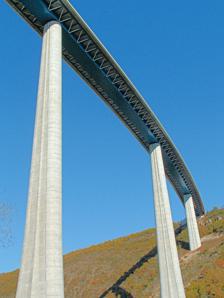
Building: Verrières Viaduct
Country: France
Year built: 2002
Bridge in Occitanie, southern France Verrières Viaduct Viaduc de Verrières View in November 2003 Coordinates 44°11′50″N 3°03′55″E / 44.1972°N 3.0652°E / 44.1972; 3.0652 Carries Vehicles on the A75 autoroute Crosses River Lumensonesque Locale Verrières, Aveyron , Occitanie , southern France Characteristics Design Box girder bridge Material Steel reinforced concrete composite Total length 720 m (2,360 ft) Width 23.5 m (77 ft) Height 141 m (463 ft) Longest span 144 m (472 ft) No. of spans 6 History Architect André Mascarelli Constructed by Spie Batignolles (concrete road deck), Groupe Razel (concrete piers) Construction start August 1998 Construction end January 2002 Construction cost 36,635,000 euros Opened 2002 Inaugurated 2002 Location The Verrières Viaduct is a curved 720-metre concrete autoroute box girder bridge in the south of France, which at one point was briefly the highest bridge in France; it is almost 500 feet tall. History Construction in 2002 (the highest P3 pier is being built, with P2 and P1) Design It would be the highest bridge in France. It has a concrete road deck, built on steel girders. The concrete piers are from 40 metres to 140 metres in height. Société d'études techniques et économiques (SETEC) carried out design work for the shape of the road deck. P3 pier would be the highest at 141.36m. Construction In August 1999, construction began of the steel deck structure on-site. In January 2002, the bridge deck was incrementally launched from one side. The bridge was too high to be built with a crane. 6,200 tonnes of steel were built, with 22,000 cubic metres of concrete for the five concrete piers. Groupe Razel built the concrete piers. The steelwork was built by Société d'études R. Foucault et Associés (SERF) of Cergy in Paris ( Île-de-France ). Construction finished in January 2002. References